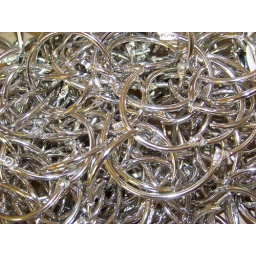
I was looking for a battery for my camera and in the drawer I found a box full of silver rings.